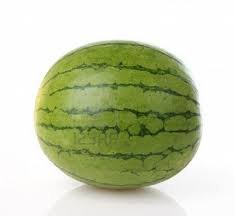
Label: Watermelon